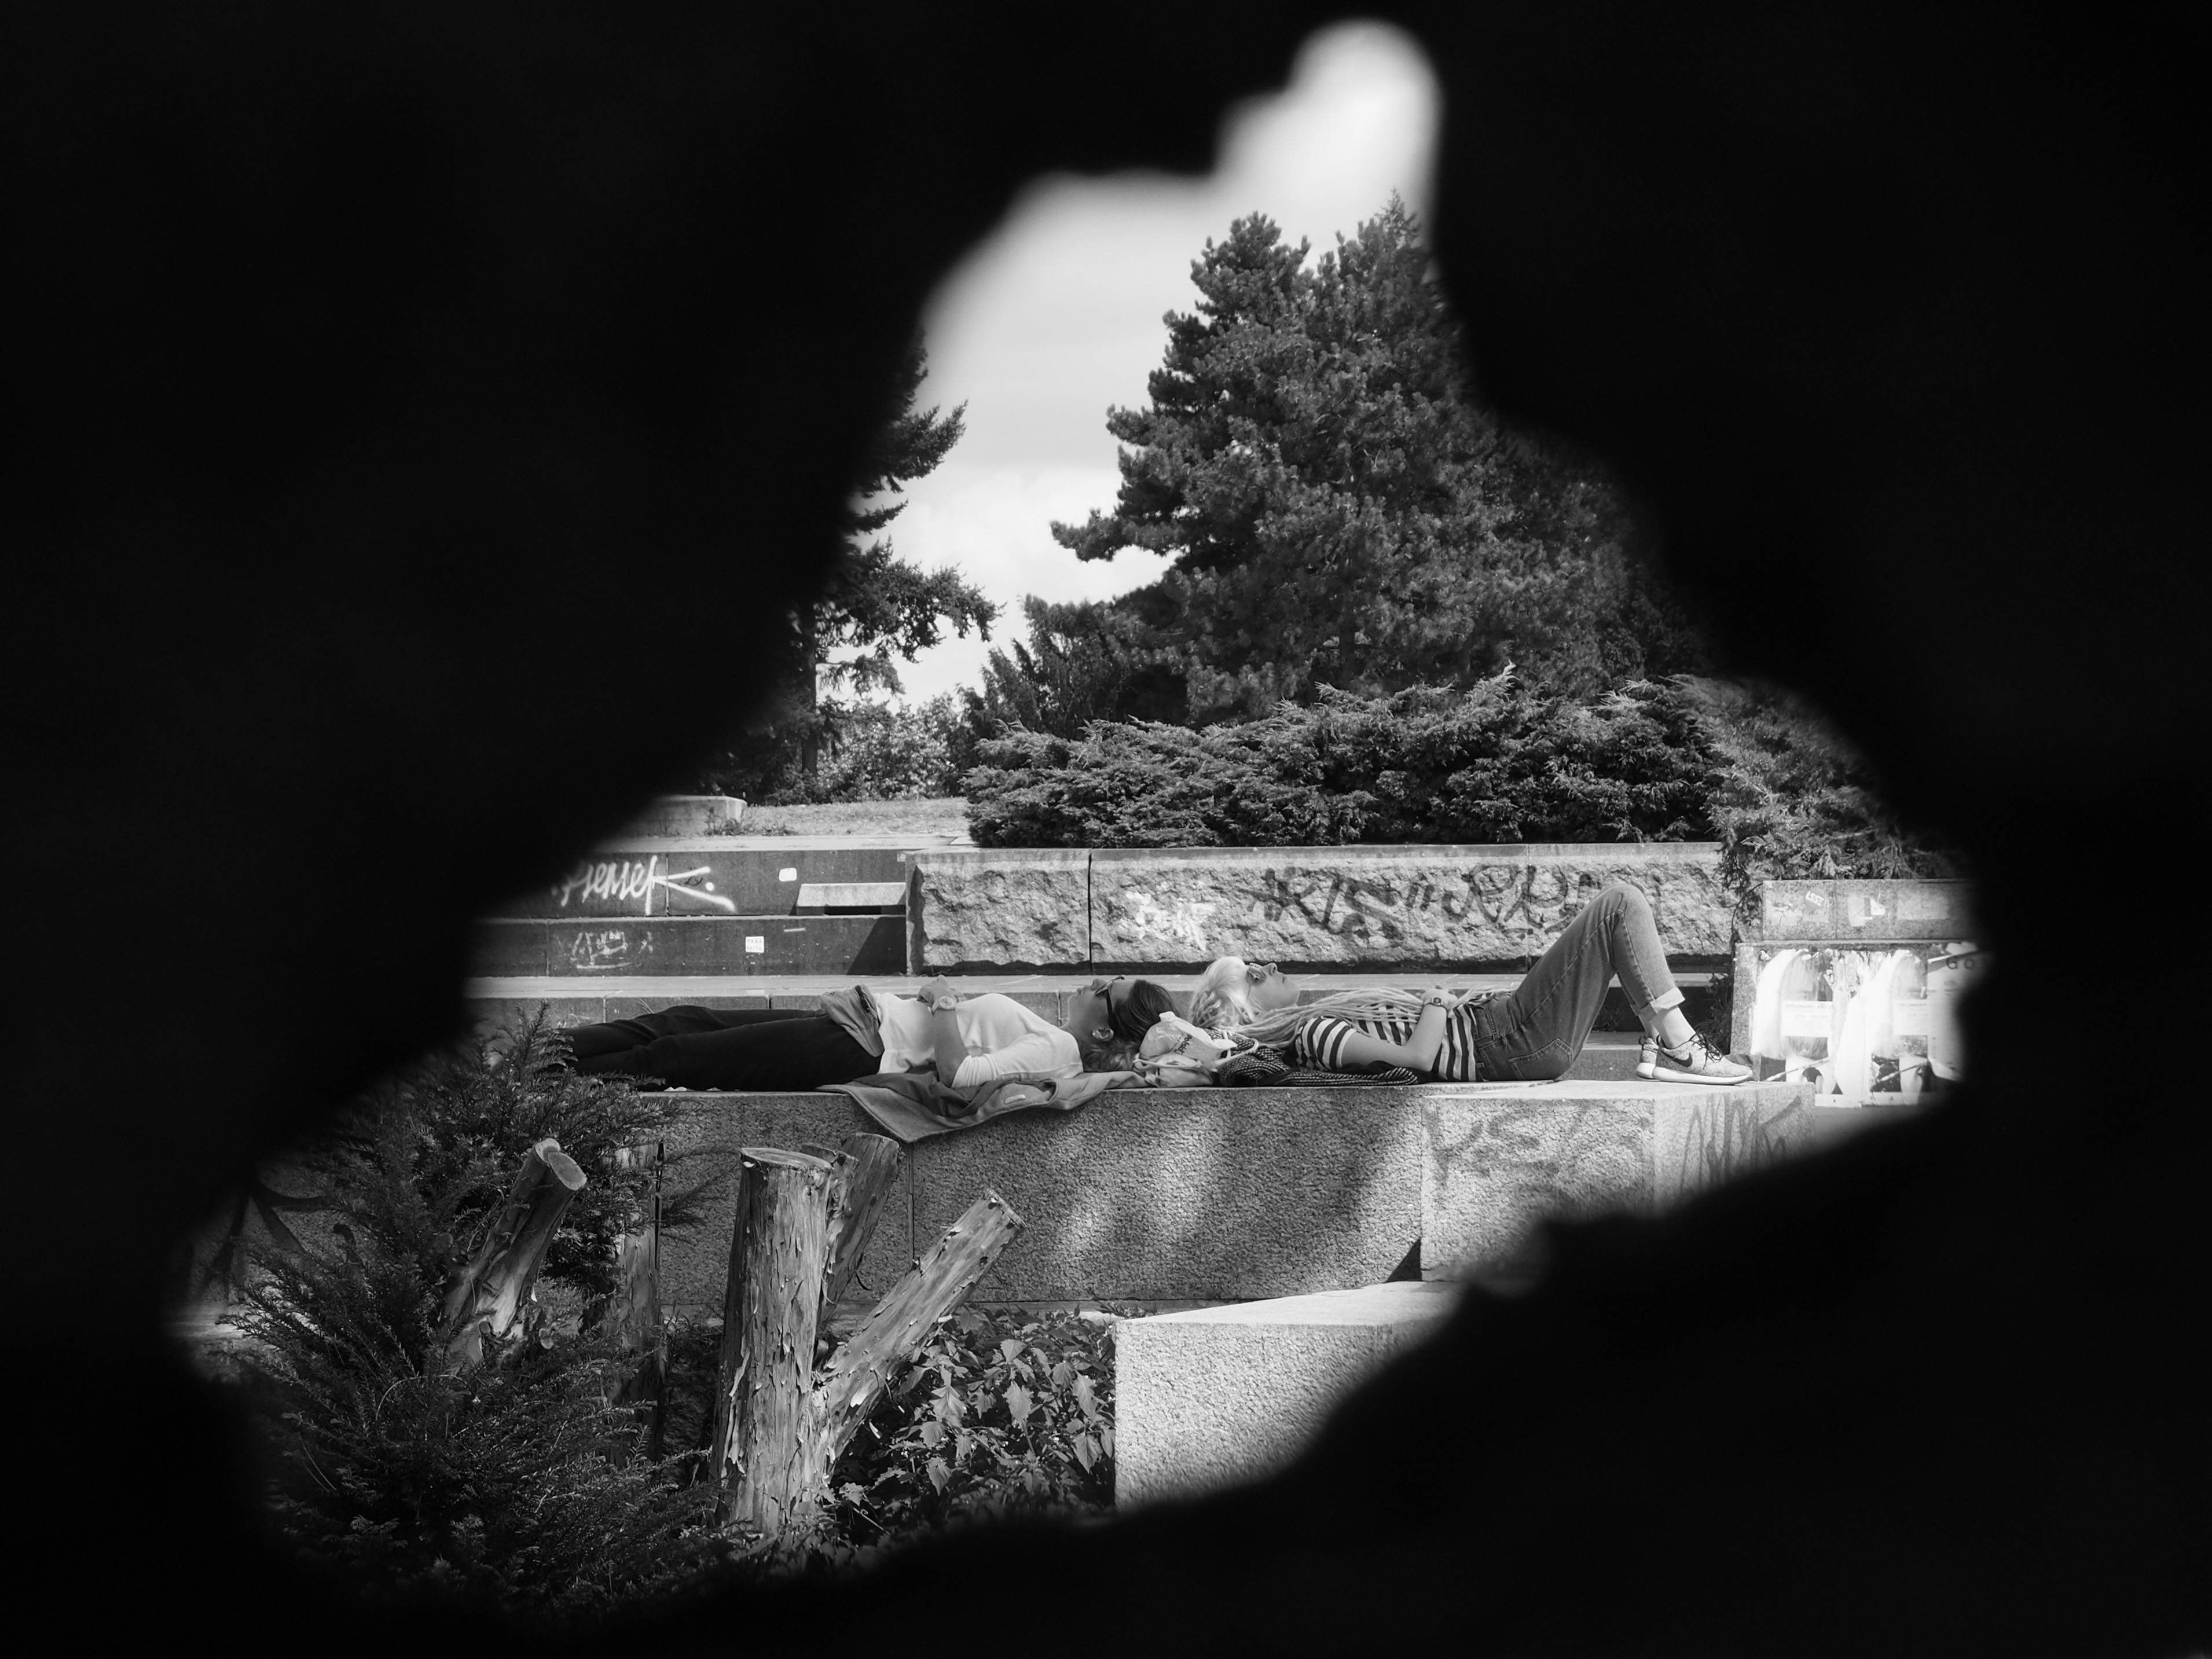
black and white, white, photography, darkness, black, monochrome, close up, photograph, image, macro photography, monochrome photography